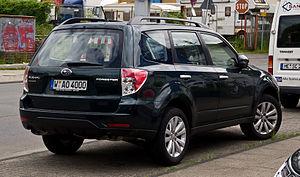
La Subaru Forester est un crossover compact produit depuis 1997 par le constructeur automobile japonais Subaru. La cinquième génération du Forester est sortie en 2019.
La Subaru Forester est un crossover compact produit depuis 1997 par le constructeur automobile japonais Subaru. La cinquième génération du Forester est sortie en 2019.